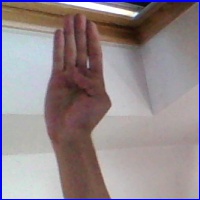
Letra: B